Centrifugal pump

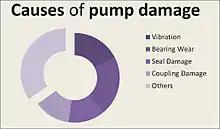
Pie chart showing what causes damage to pumps

The head added by the pump (formula_26) is a sum of the static lift, the head loss due to friction and any losses due to valves or pipe bends all expressed in metres of fluid. Power is more commonly expressed as kilowatts (10 W, kW) or horsepower (1 hp = ). The value for the pump efficiency, formula_40, may be stated for the pump itself or as a combined efficiency of the pump and motor system.